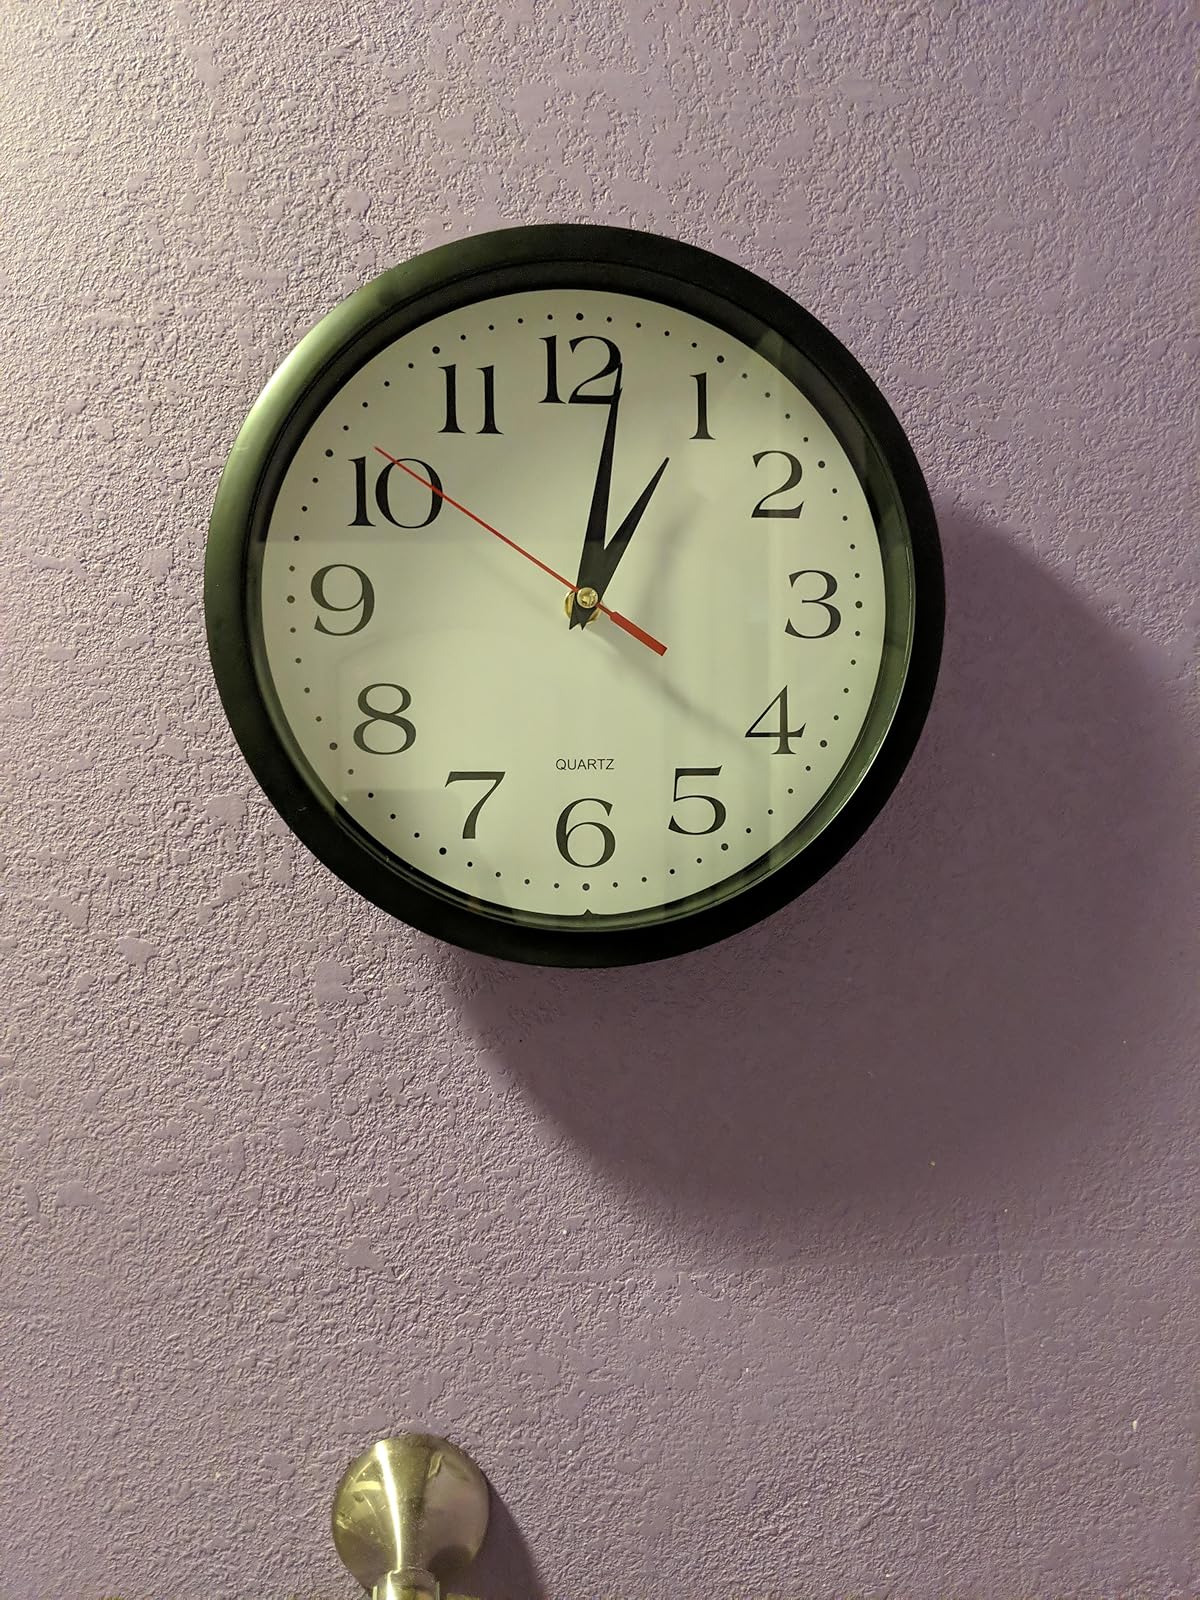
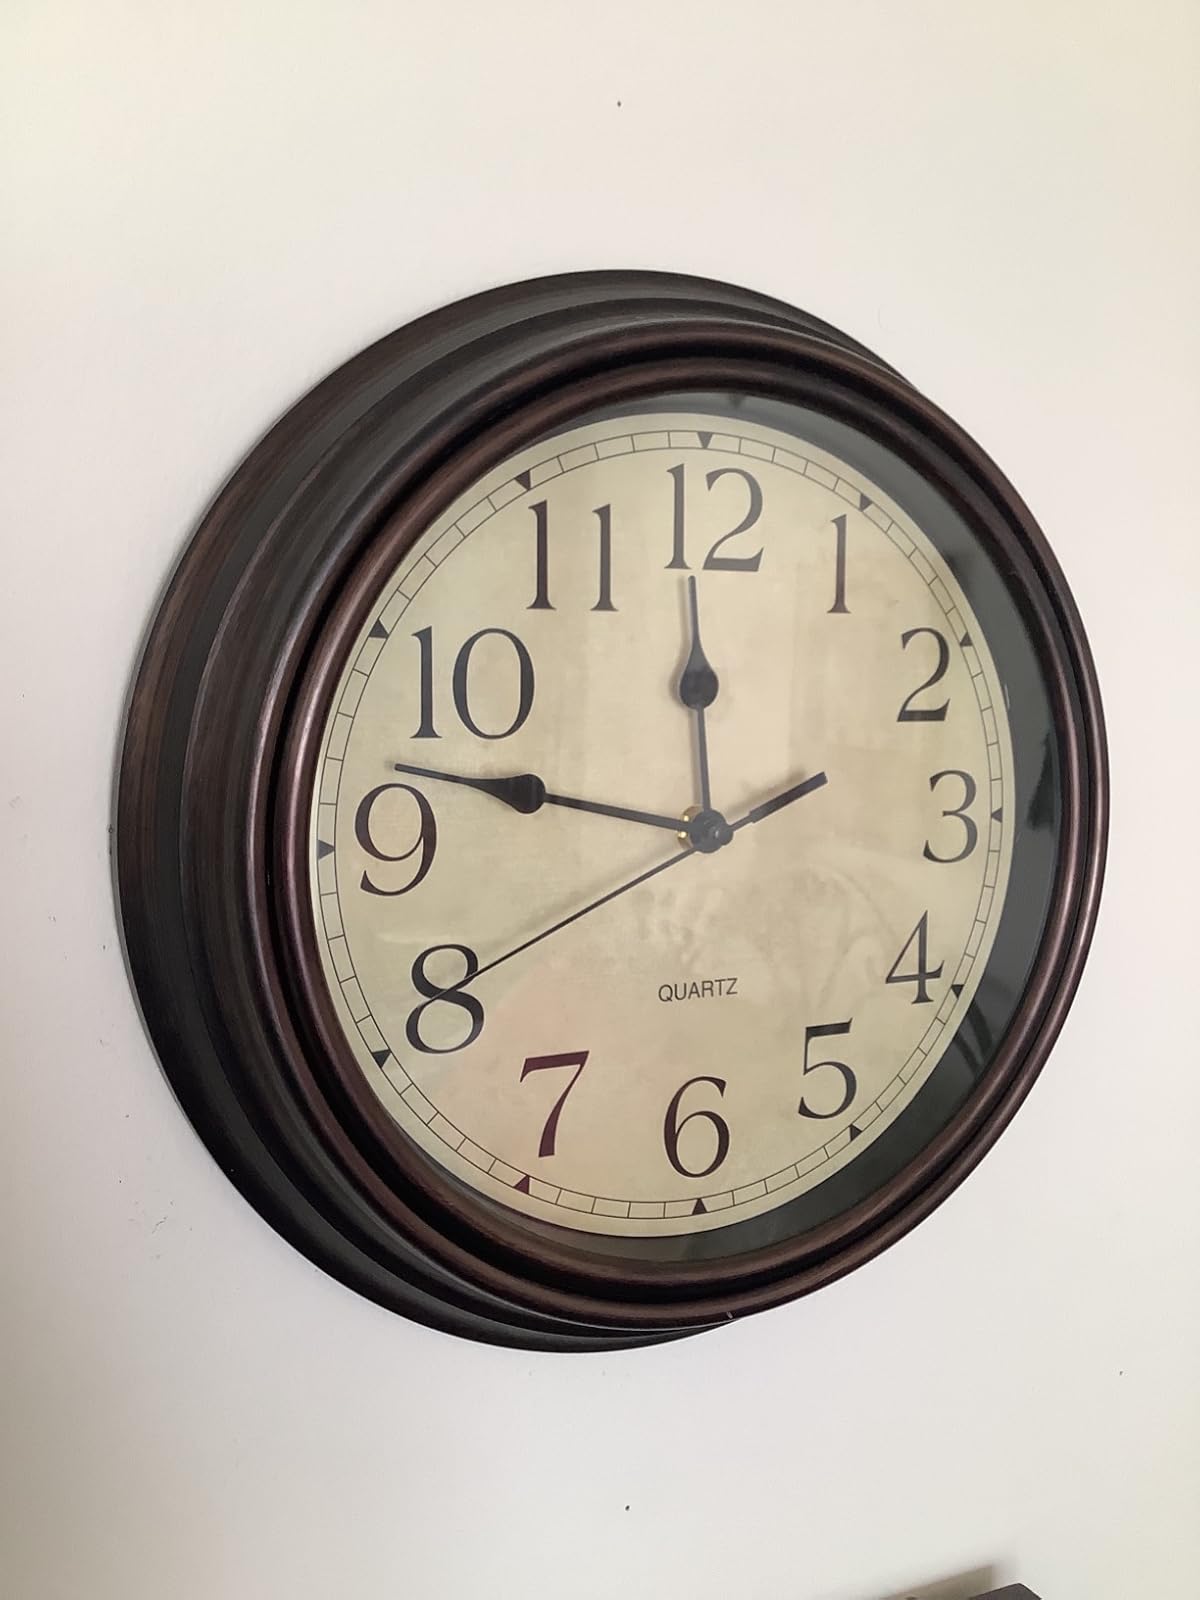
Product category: clock
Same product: no